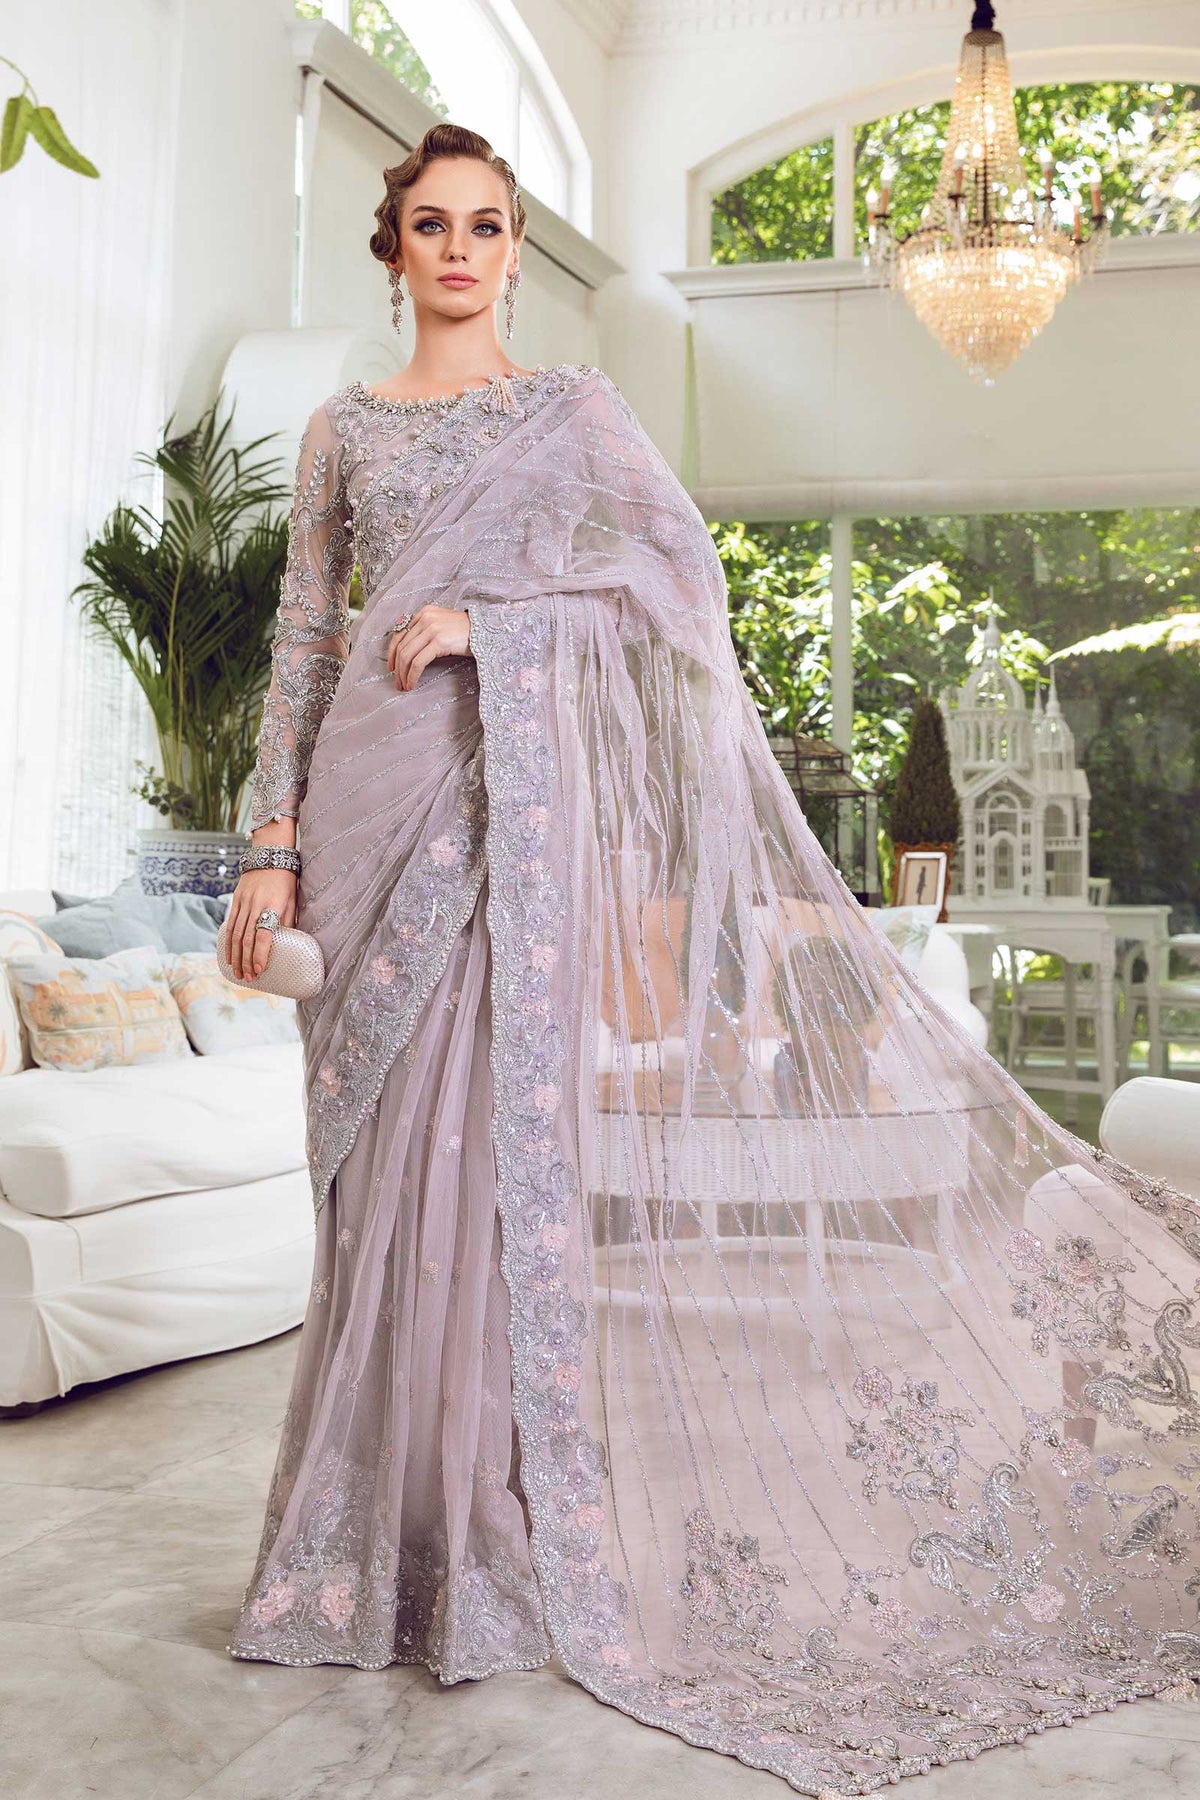
mauve embroidered net sari